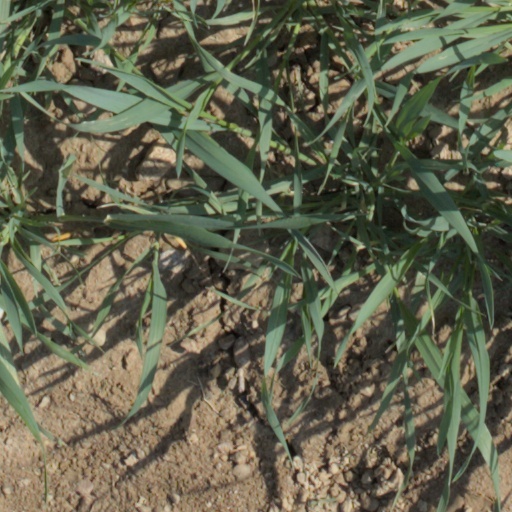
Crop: wheat